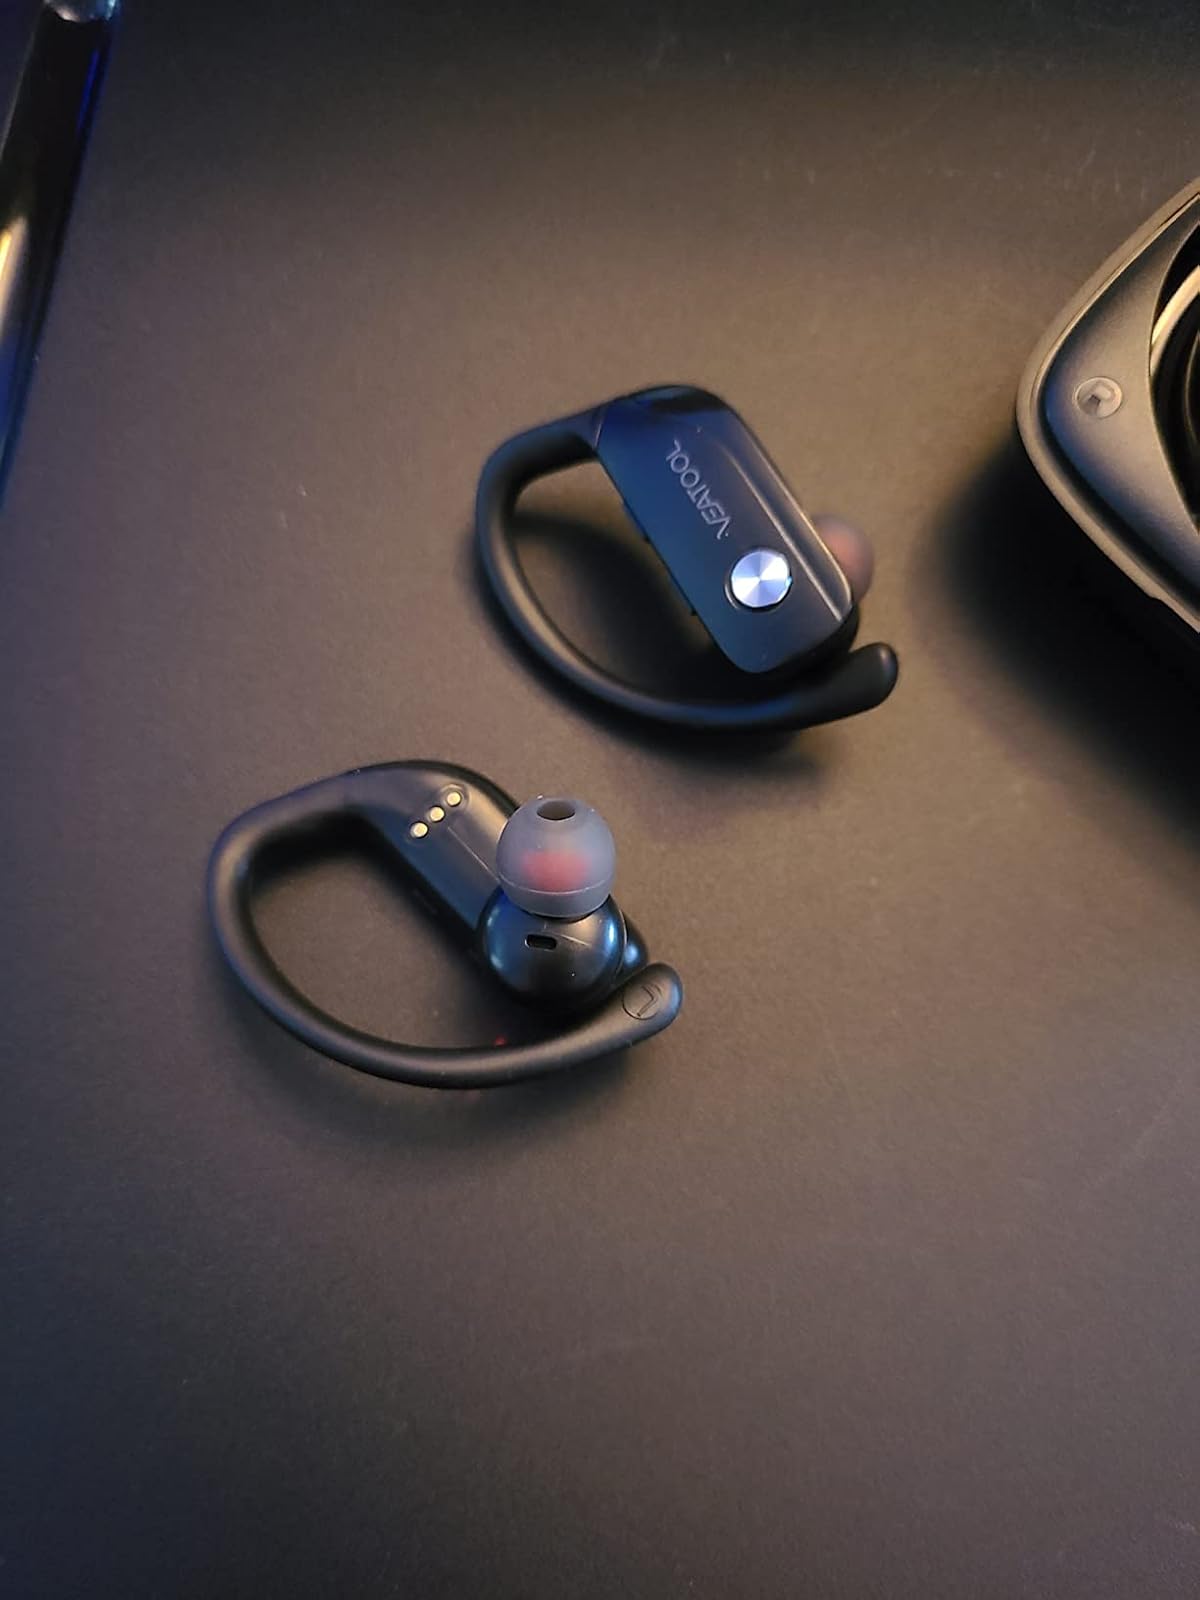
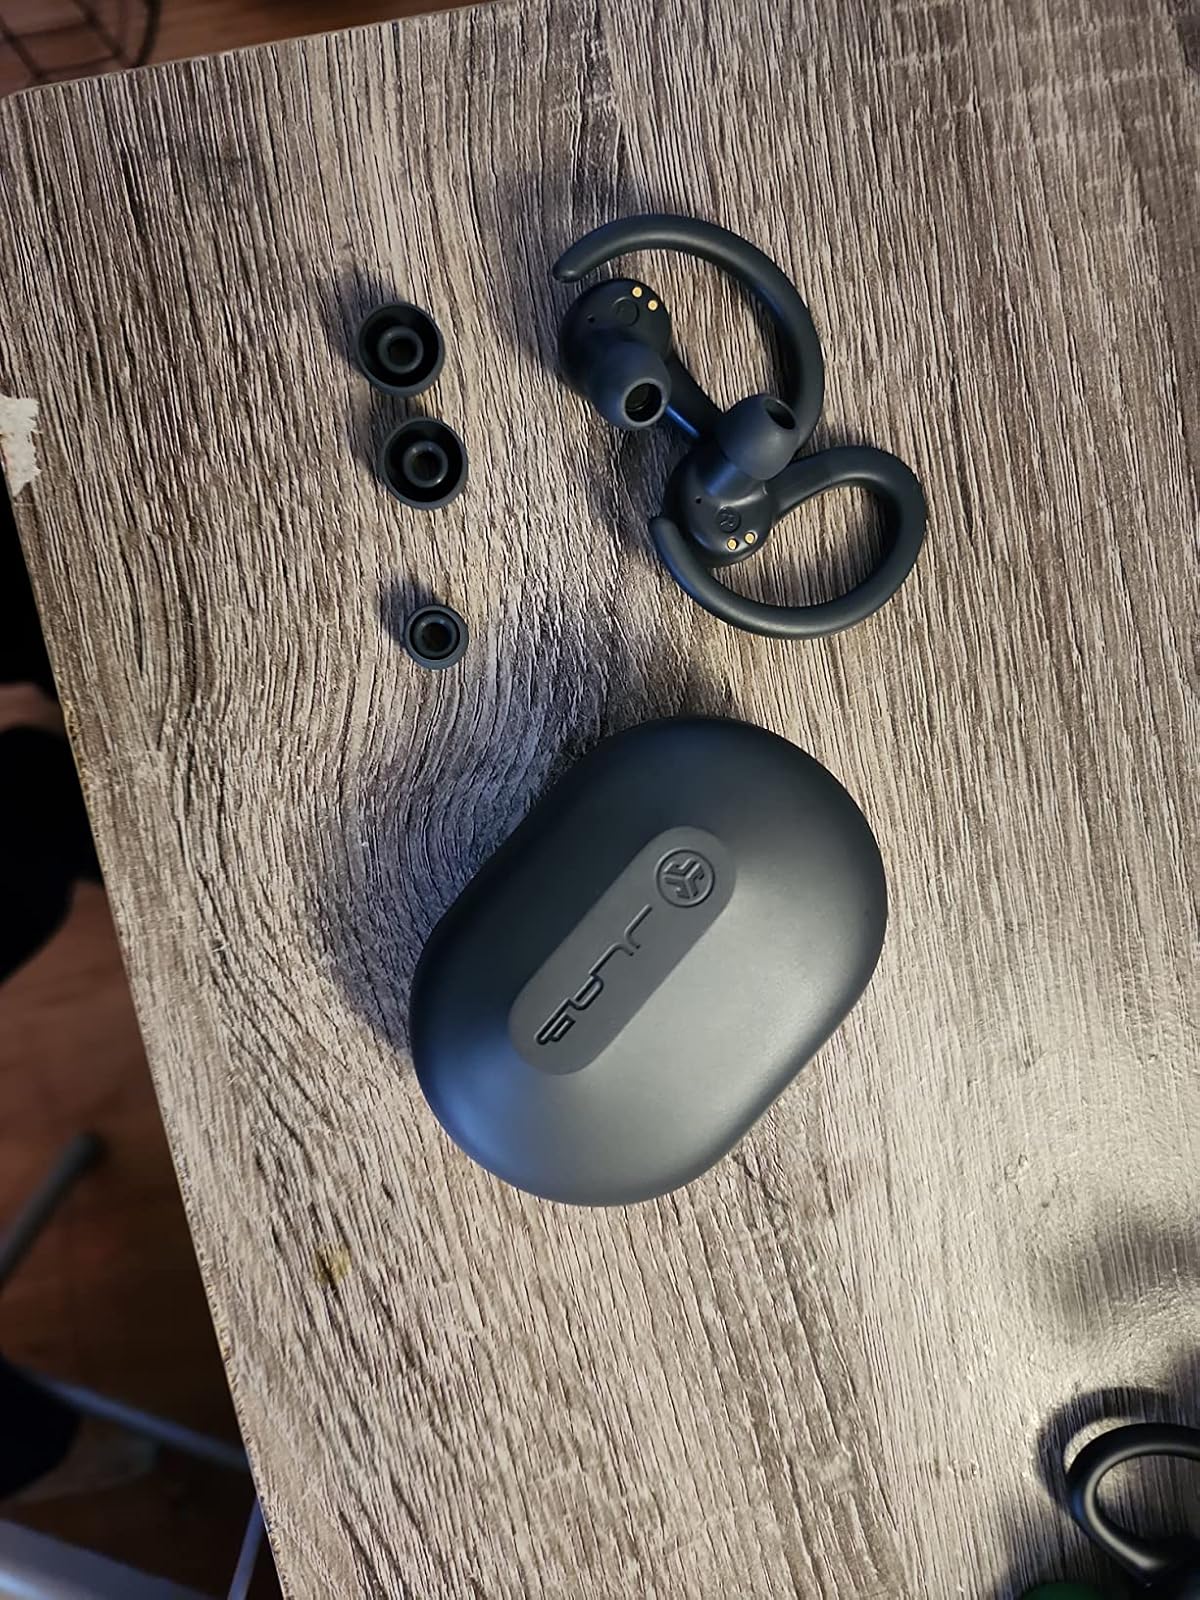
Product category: earbuds
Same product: no